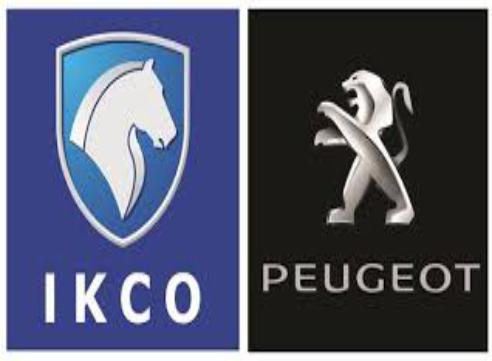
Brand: ikco
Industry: Transportation